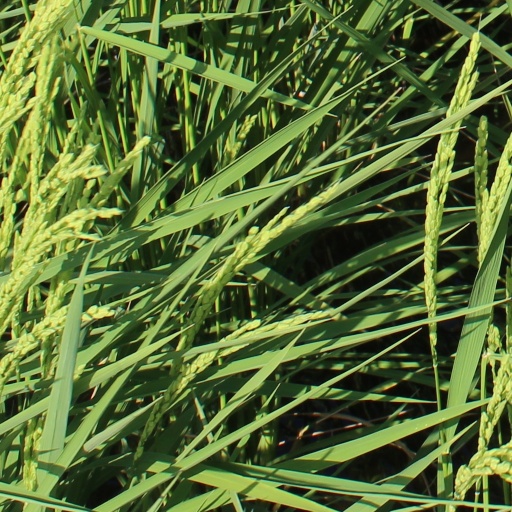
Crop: rice